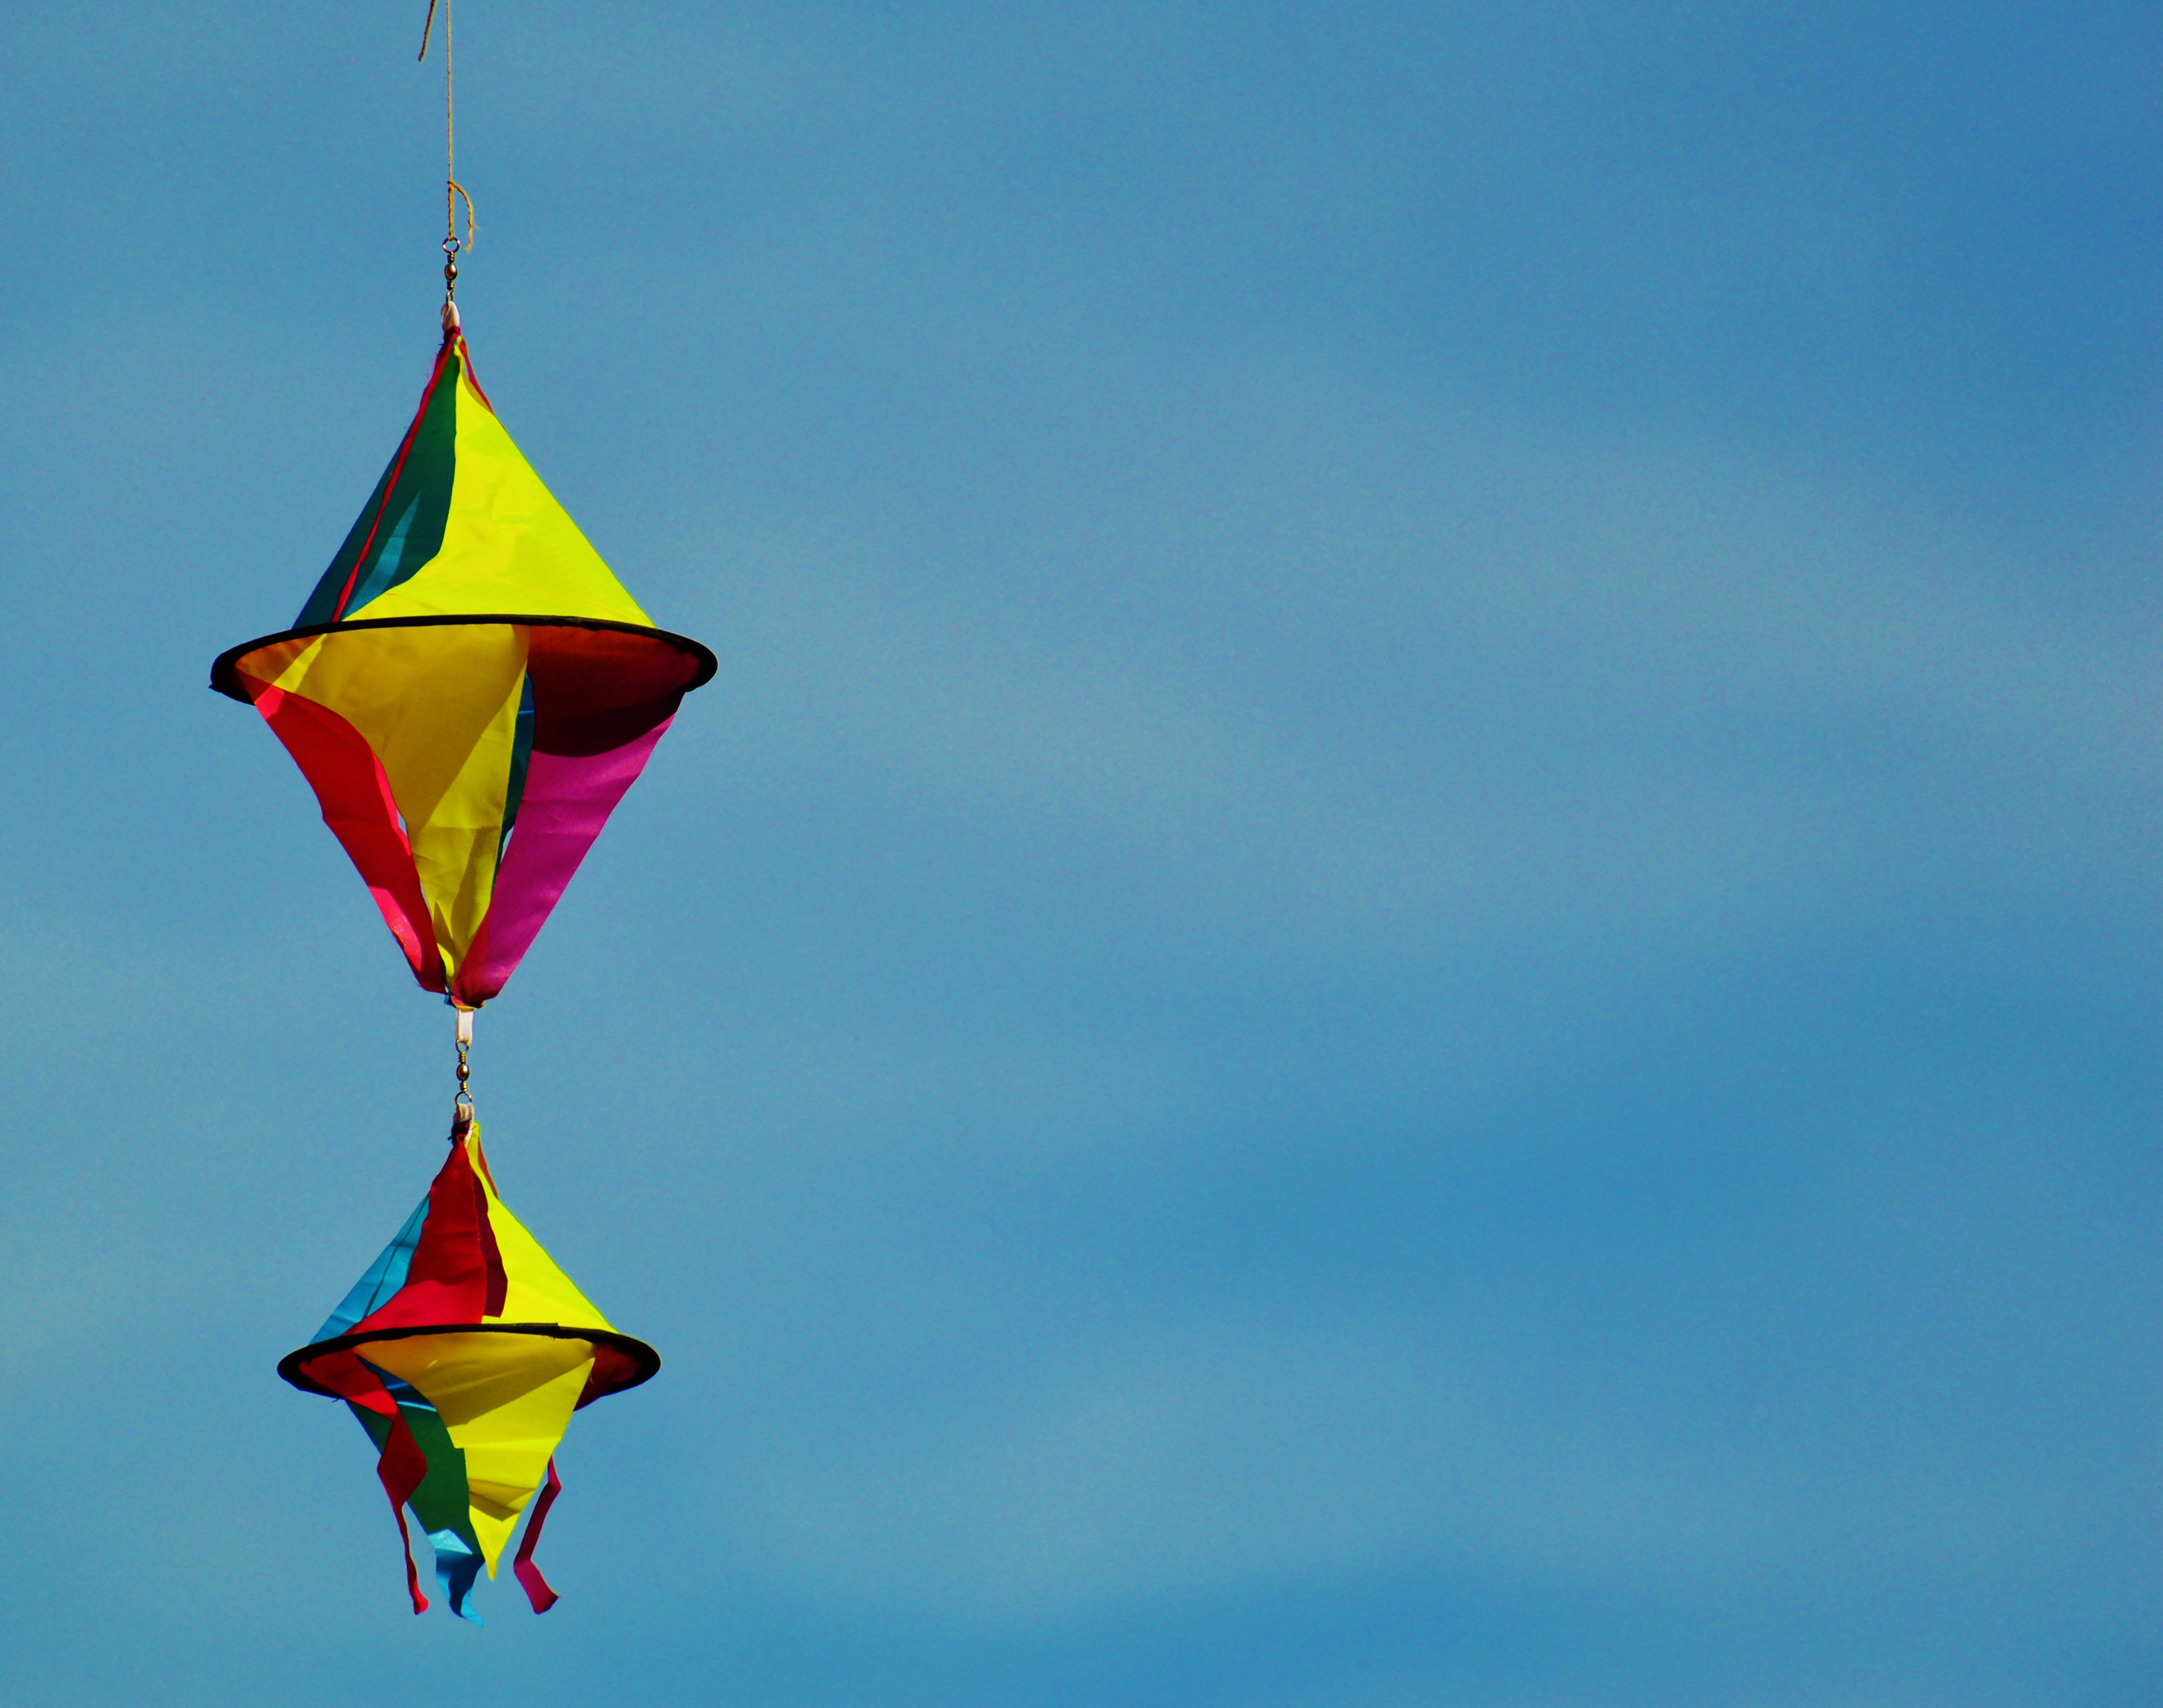
sky, air, wind, color, blue, colorful, garden, movement, toy, deco, cheerful, farbenspiel, sports, rotation, decorative, bright, move, turn, gartendeko, garden decoration, airy, windspiel, slightly, ease, dynamics, rainbow colors, atmosphere of earth, windsports, kite sports, sport kite